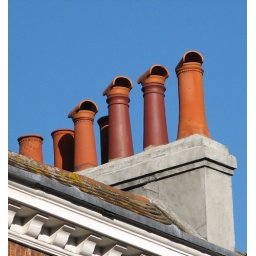
The delights of setting sail whilst snuggly sleeping within your semi-detatched.